Mireille Darc

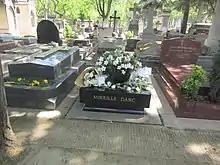
Darc's tomb in Section 11 of Montparnasse Cemetery, Paris

In 2013, Darc underwent further open heart surgery, and during 2016 she suffered several hemorrhages. She died on 28 August 2017 in Paris in a coma at the age of 79.